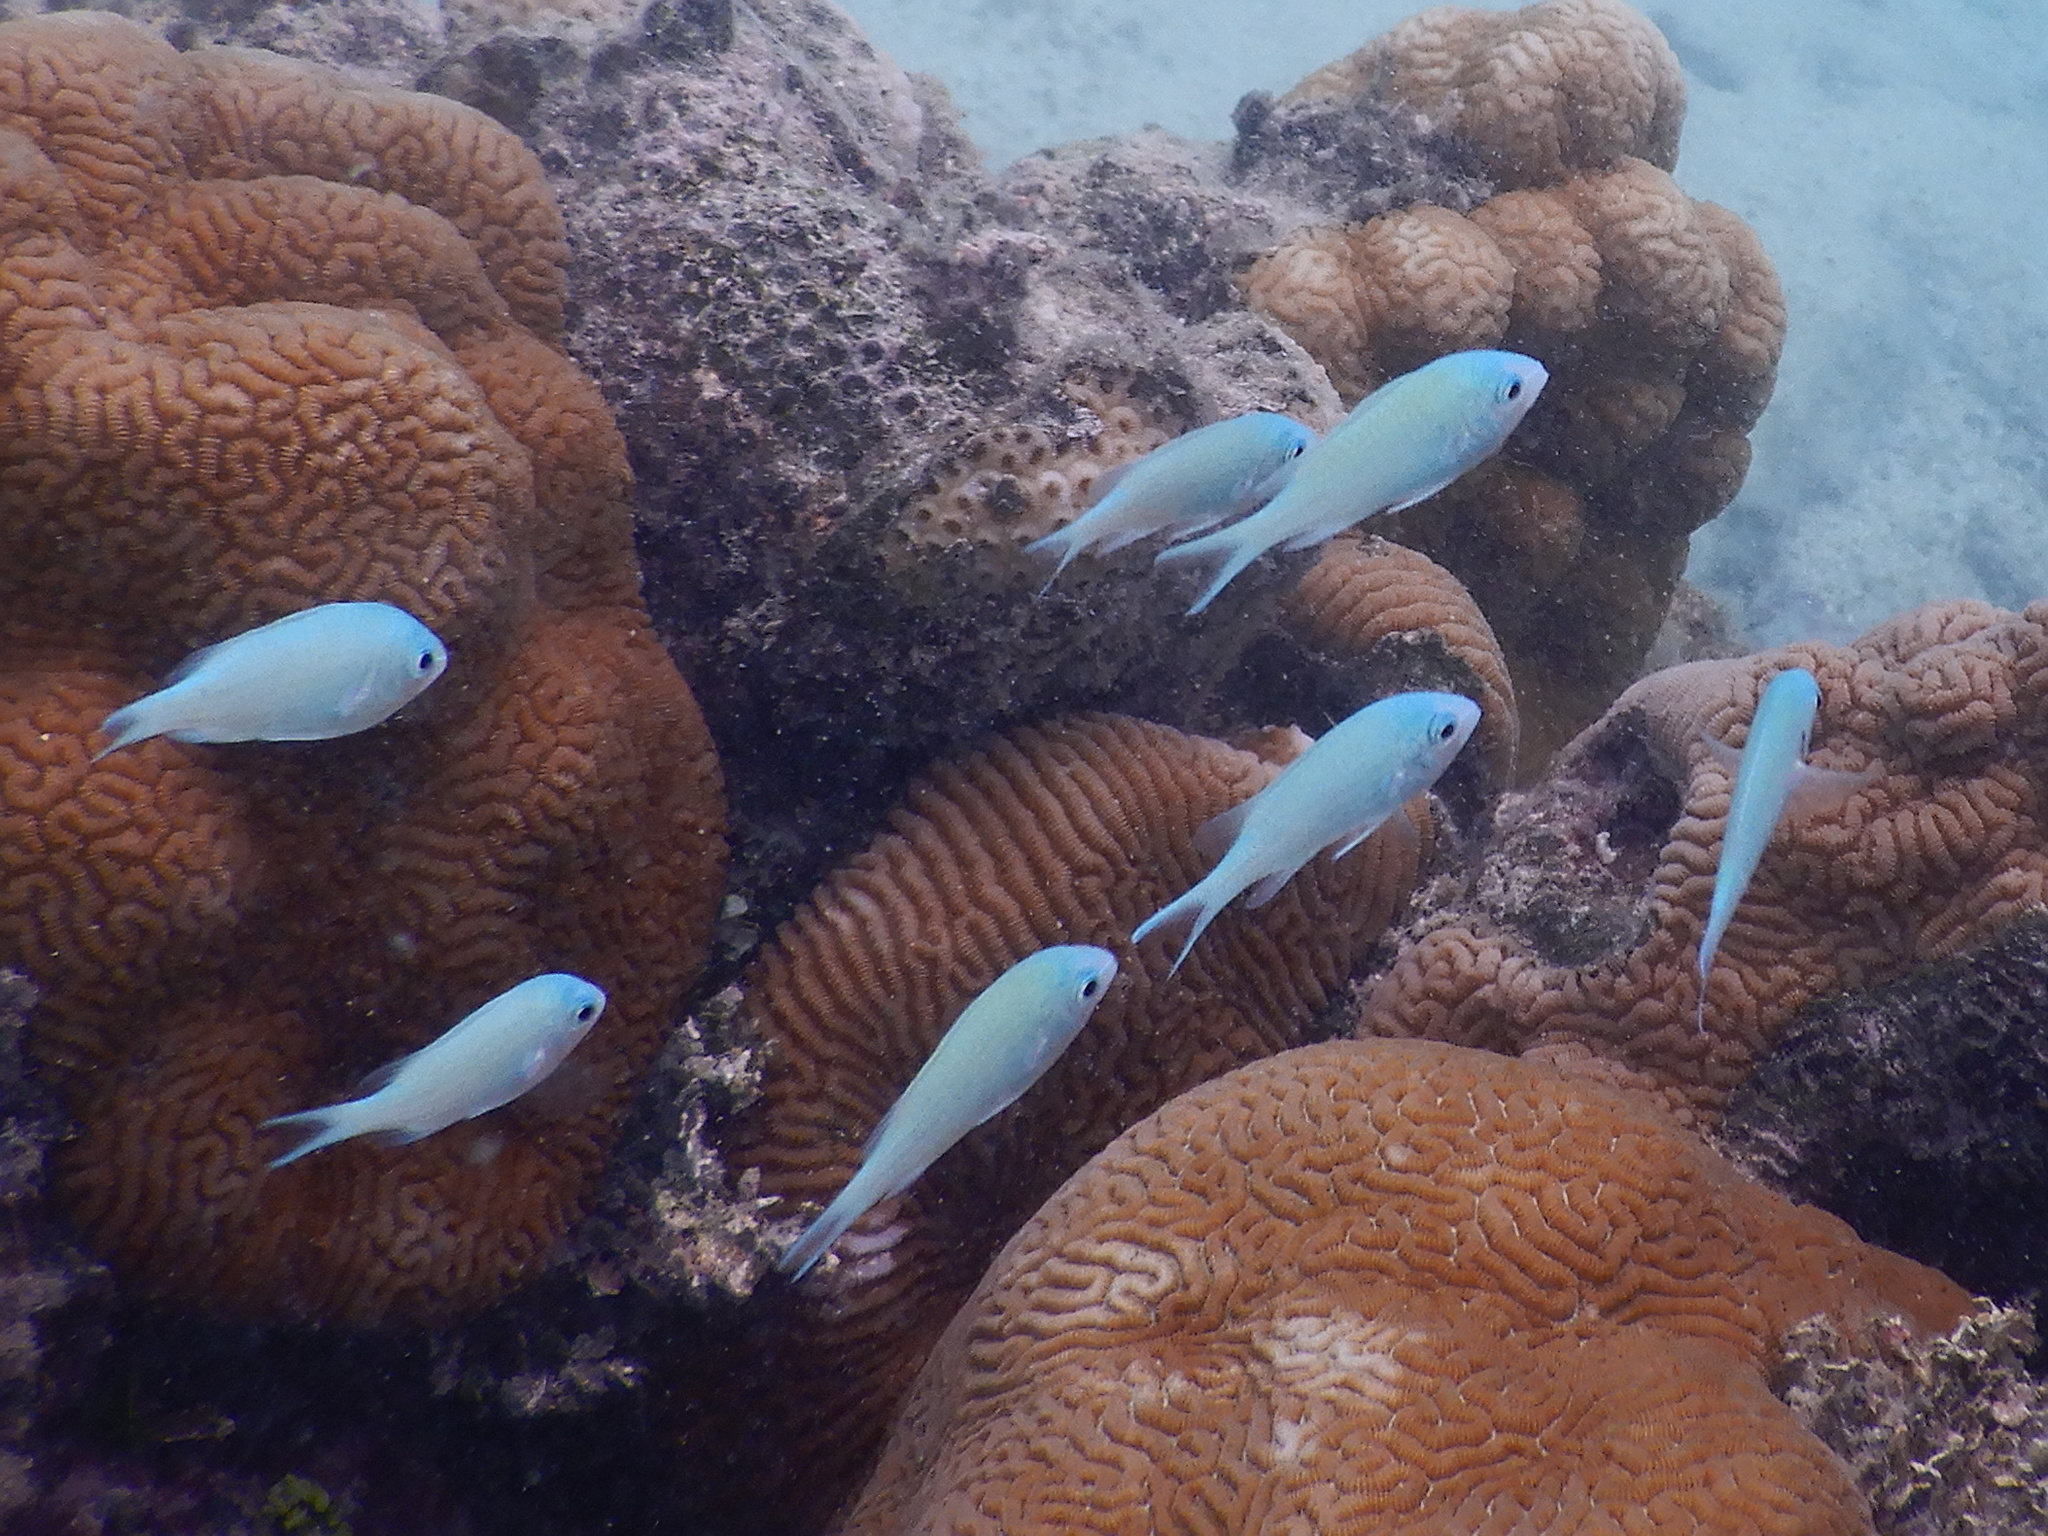
Chromis viridis (Blue-green Chromis)